Oslo Airport, Gardermoen

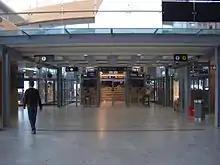
Passport control

The Norwegian army started using Gardermoen as a camp in 1740, although it was called Fredericksfeldt until 1788. It was first used by the cavalry, then by the dragoons and in 1789 by the riding marines. The base was also taken into use by the infantry from 1834 and by the artillery from 1860. Tents were solely used until 1860, when the first barracks and stalls were taken into use. Insulated buildings were built around 1900, allowing the camp to be used year-round. By 1925, the base had eleven camps and groups of buildings. The first flight at Gardermoen happened in 1912, and Gardermoen became a station for military flights.